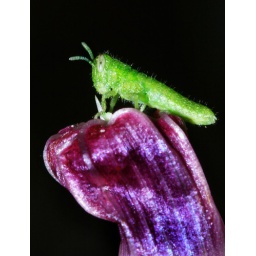
this is one of the insects that has been eating our plants in the backyard.